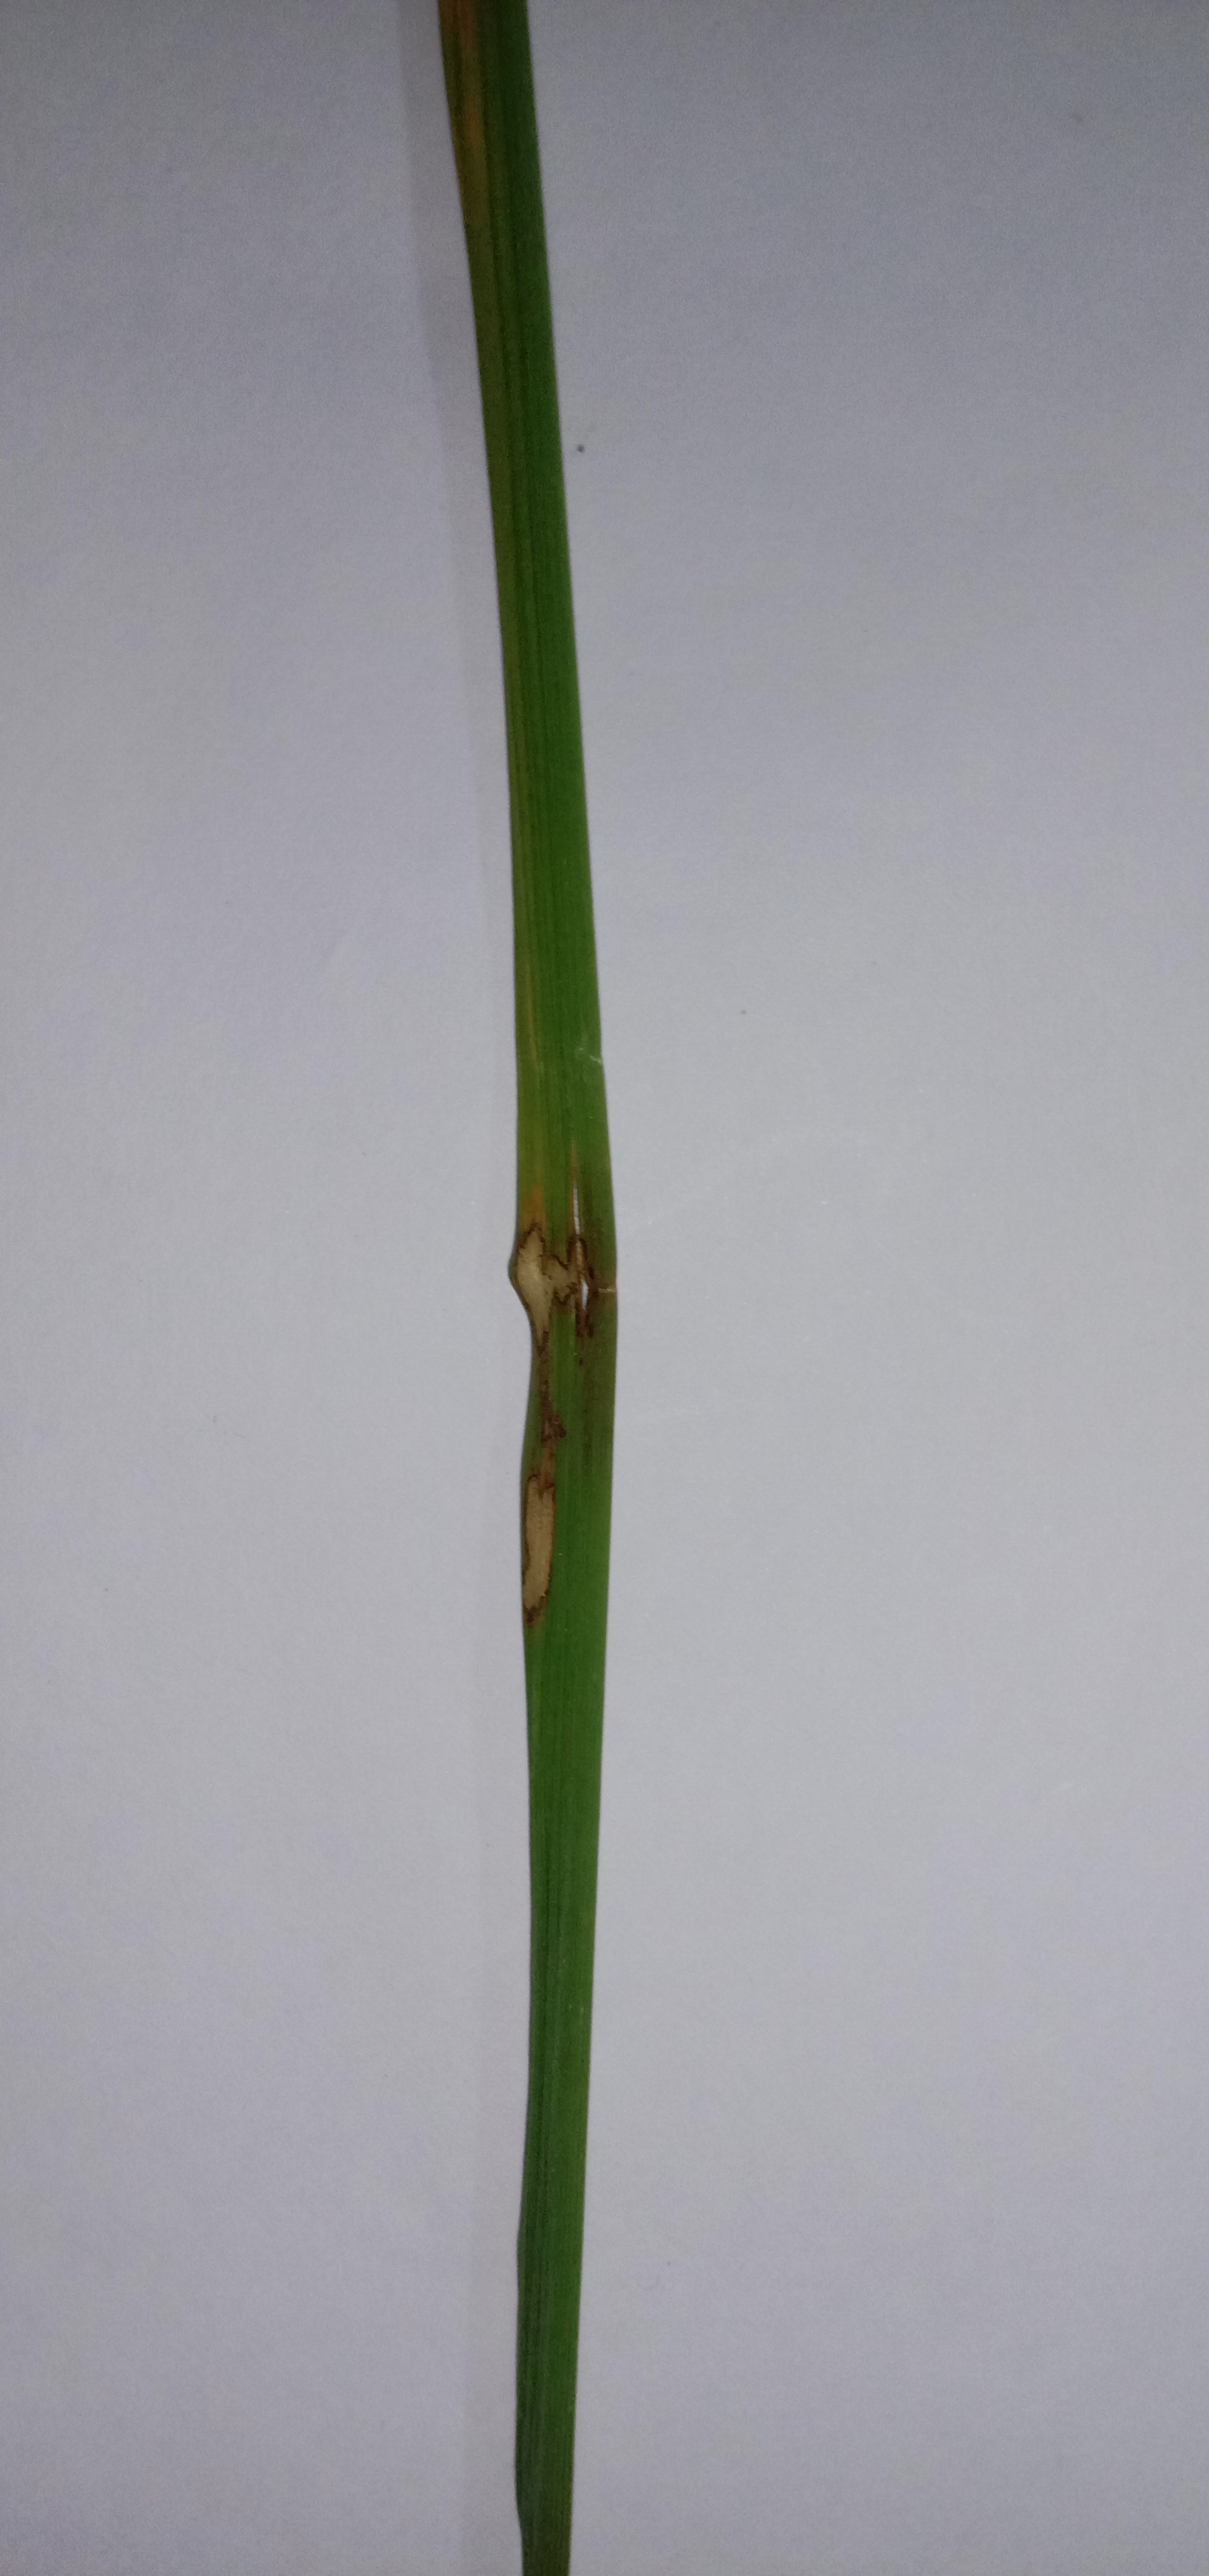
Label: Rice___Brown_Spot